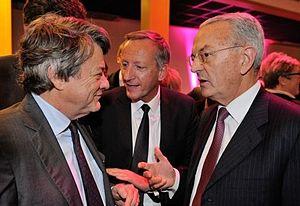
Jean-Louis Borloo, Olivier Richefou et Jean Arthuis
Olivier Richefou, né le 4 avril 1959 à Laval, est un homme politique et avocat français membre de l'UDI, président du conseil départemental de la Mayenne.